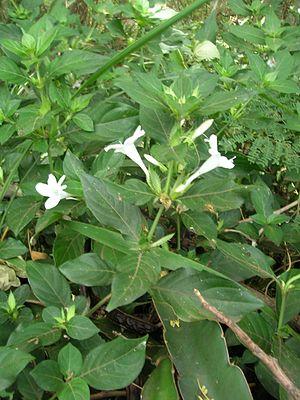
Le genre Barleria, appartenant à la famille des Acanthacées, comprend environ 120 espèces.
Barleria cristata est une plante à fleurs du genre Barleria de la famille des Acanthaceae.